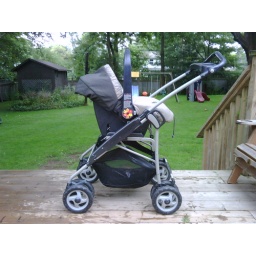
Peg-Perego - Reversible stroller Chassi with under basket + Baby Car seat (Facing Parent)